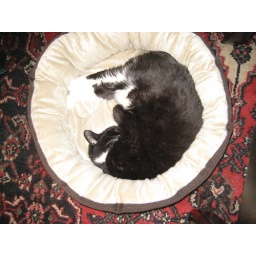
The cat, asleep in his dog bed. The internet needs more cute cat pictures.